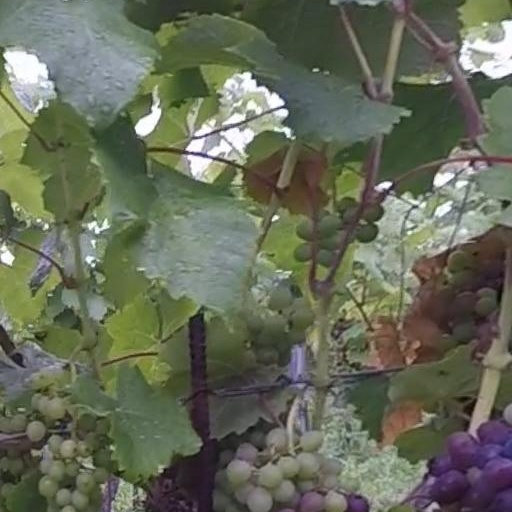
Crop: grape